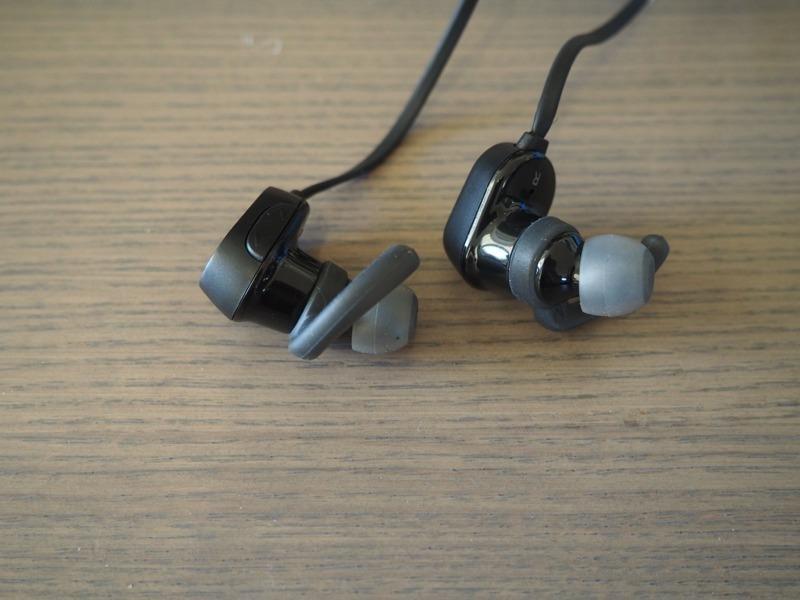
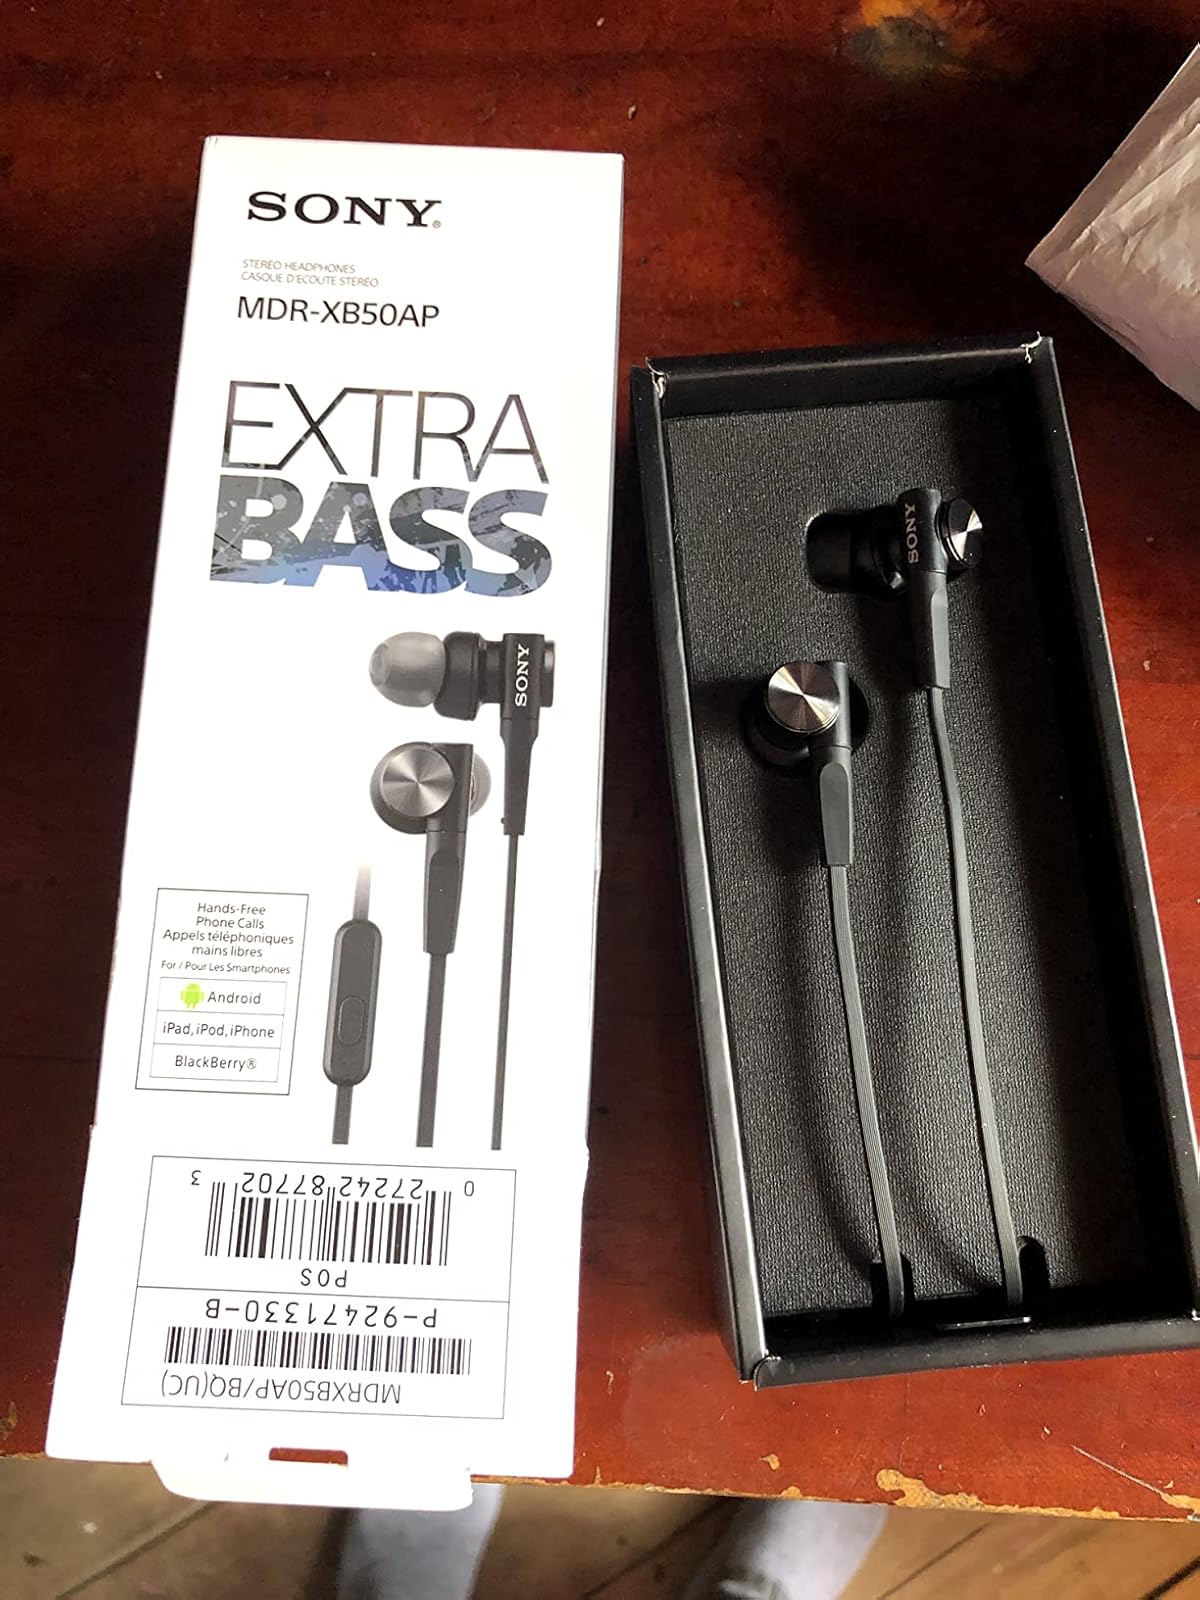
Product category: headphones
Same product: no